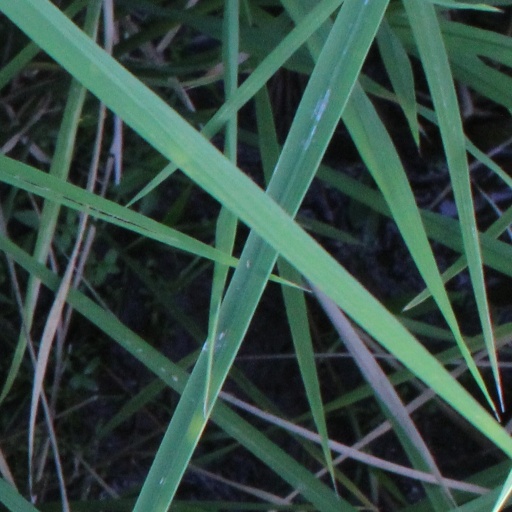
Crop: rice